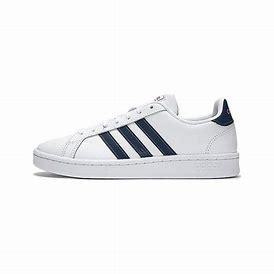
Brand: adidas
Model: neo Adidas NEO Grand Court